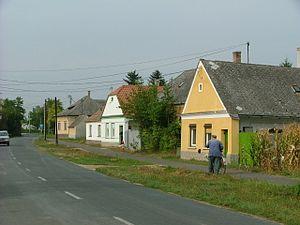
Gyalóka est un village et une commune du comitat de Győr-Moson-Sopron en Hongrie.